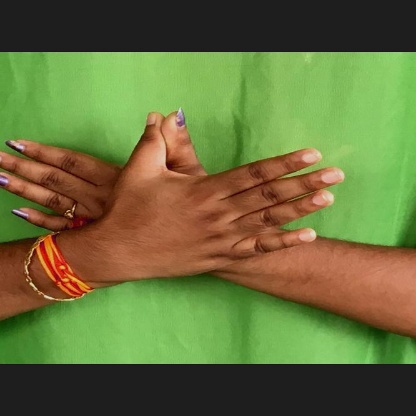
Mudra: Garuda